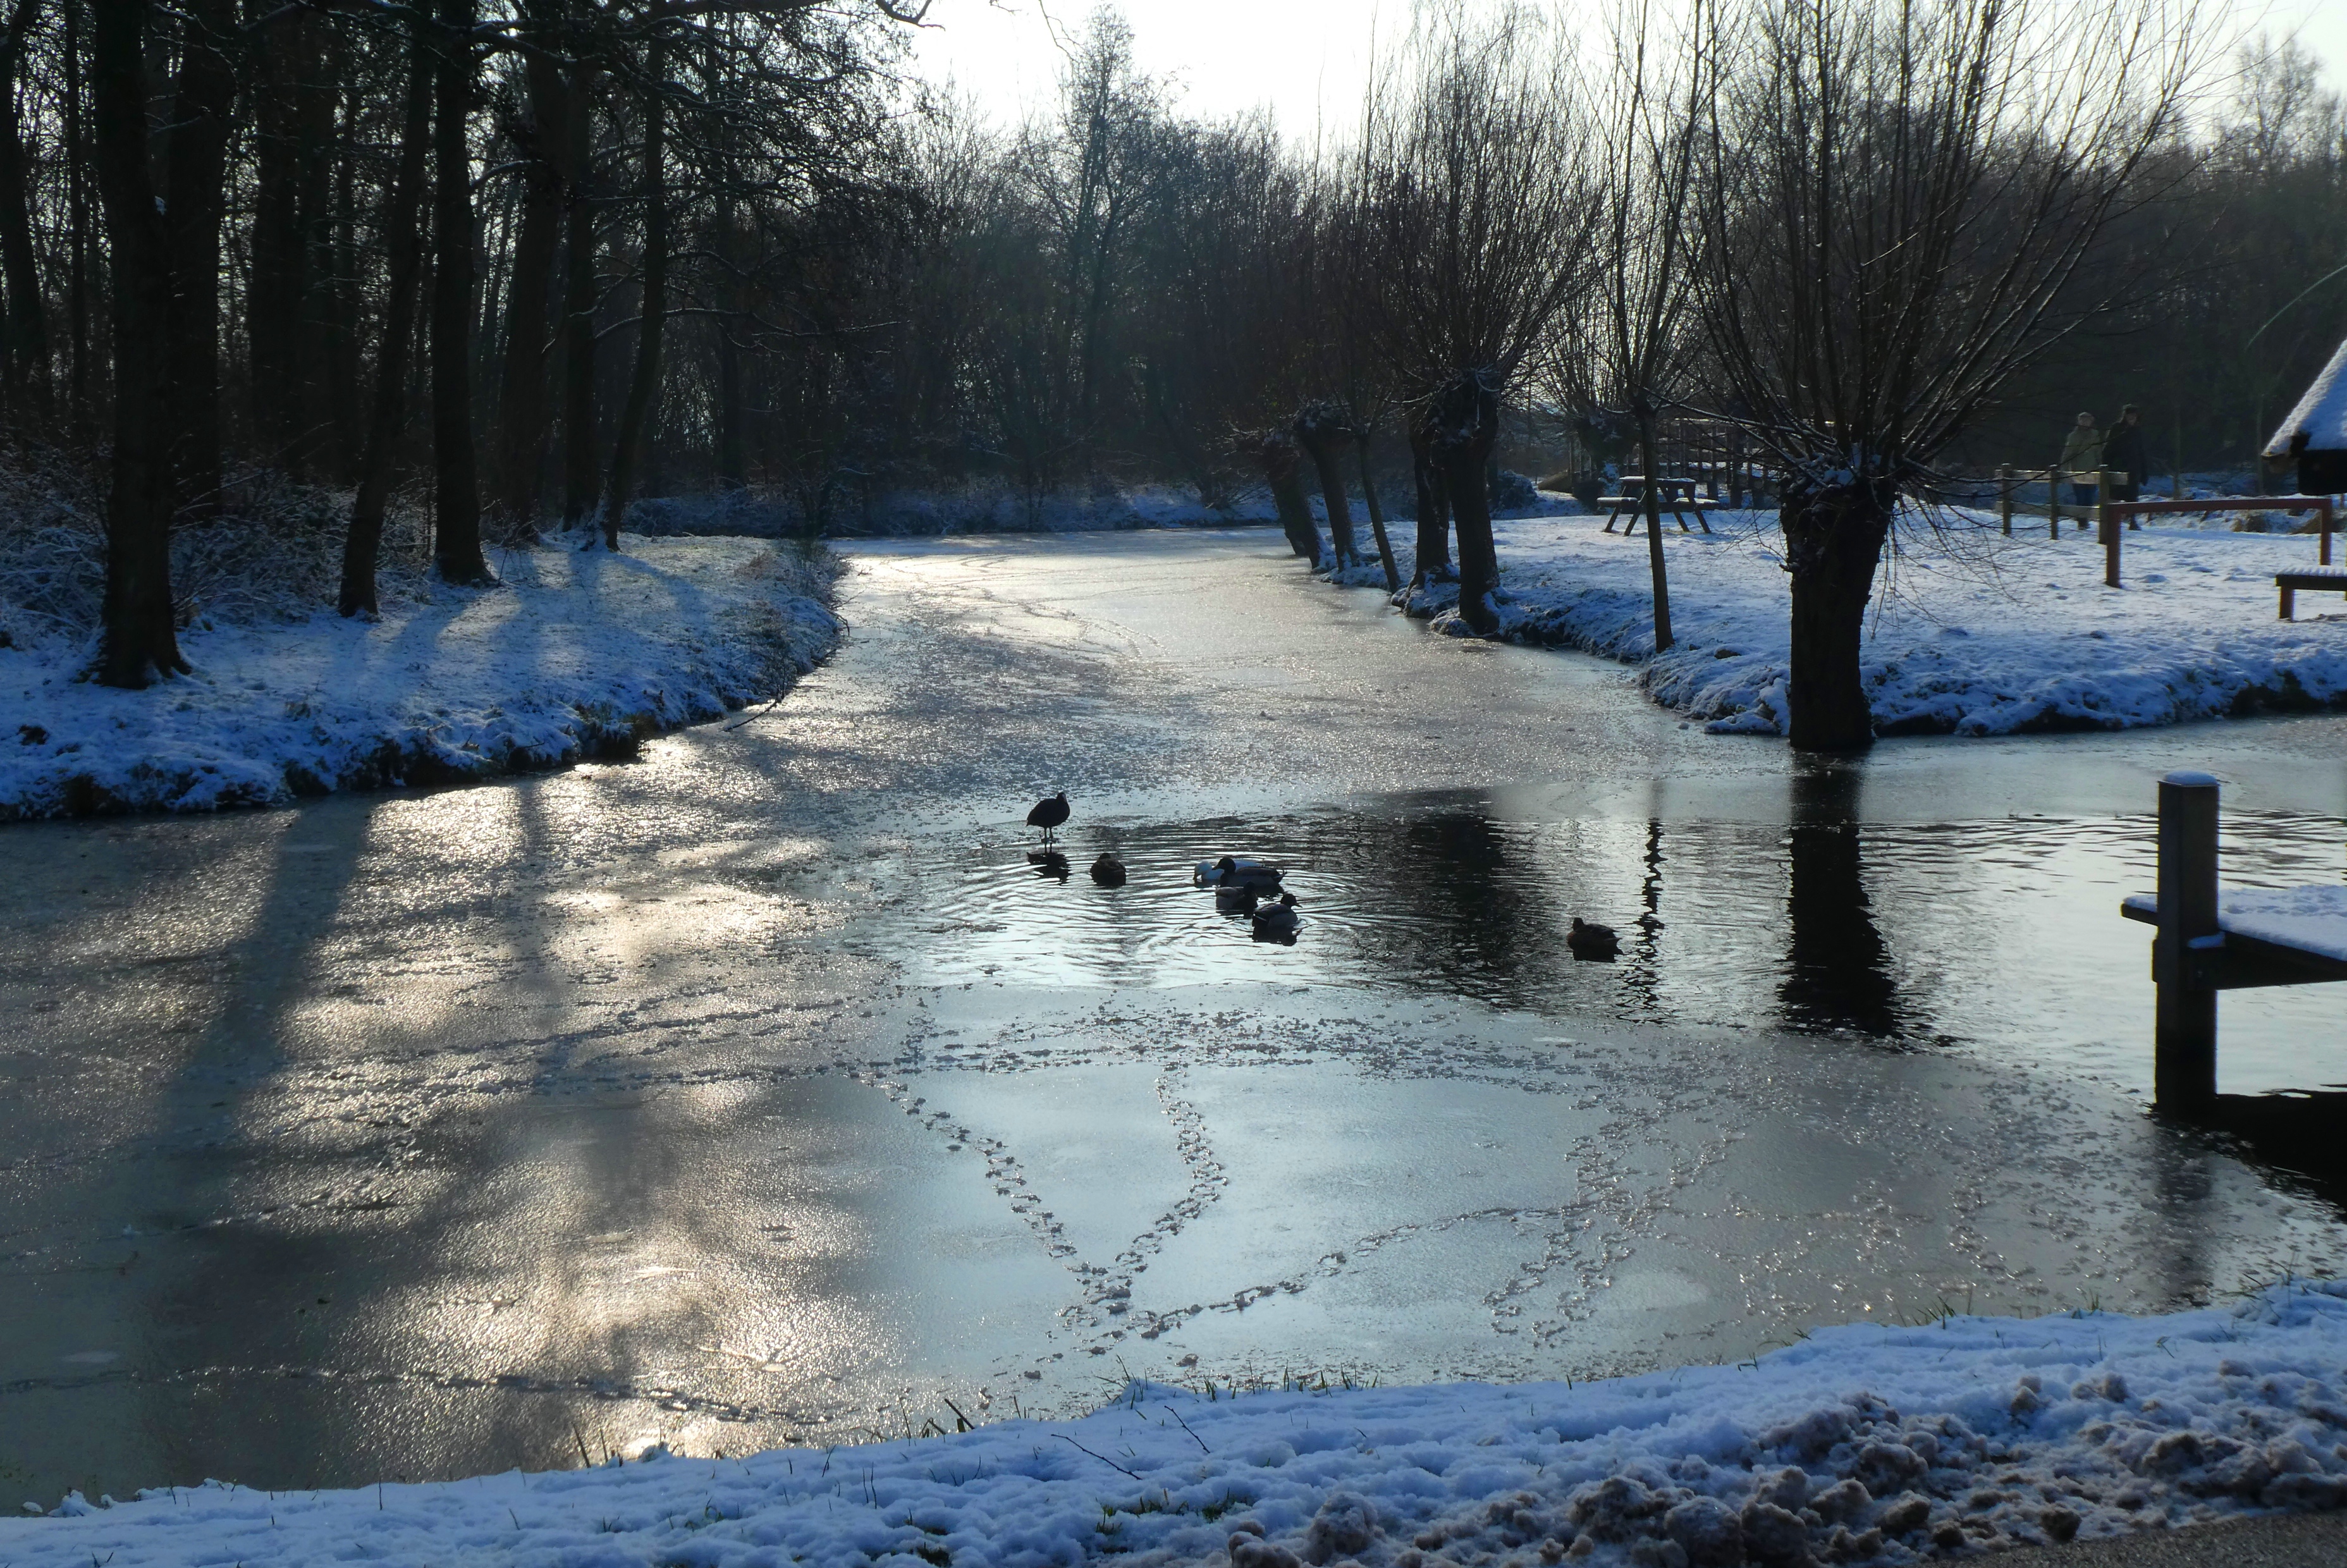
winter, ditch, frozen, polder, birds, snow, water, freezing, pond, tree, water bird, ice, river, waterway, sky, bank, watercourse, reflection, ducks, geese and swans, duck, frost, landscape, plant, waterfowl, wildlife, floodplain, bird